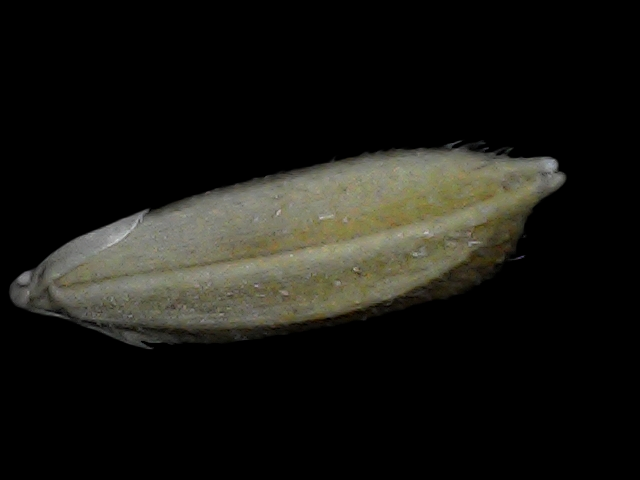
Rice variety: Bd93